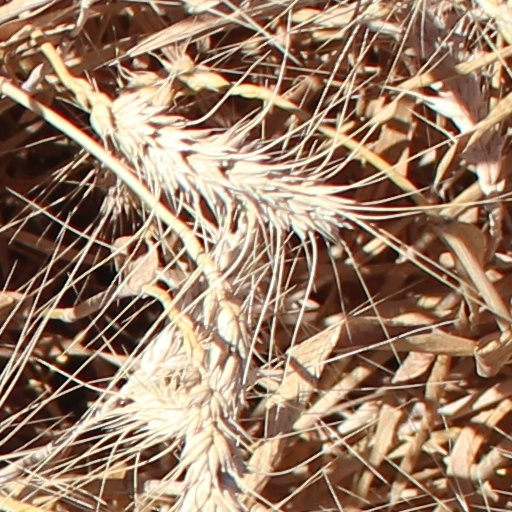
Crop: wheat